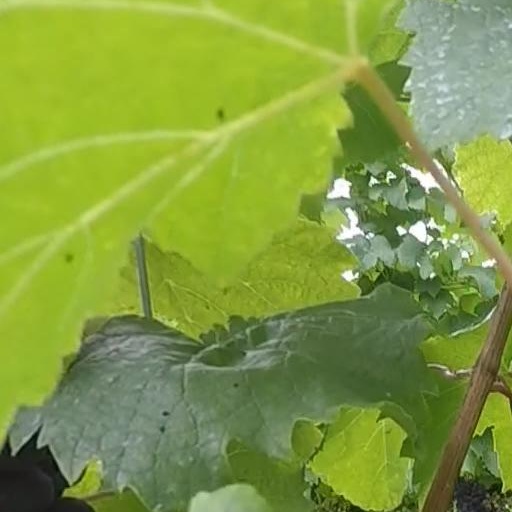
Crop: grape